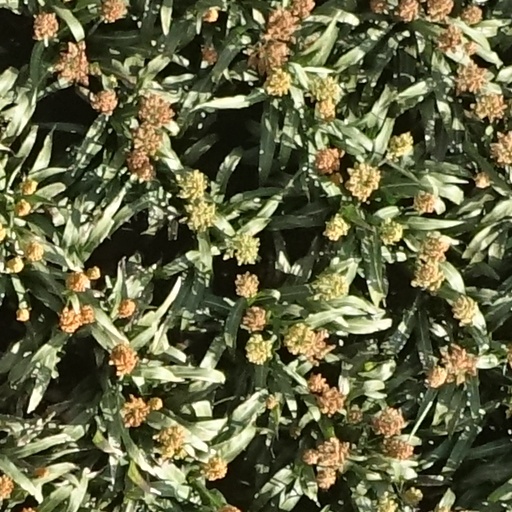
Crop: sorghum